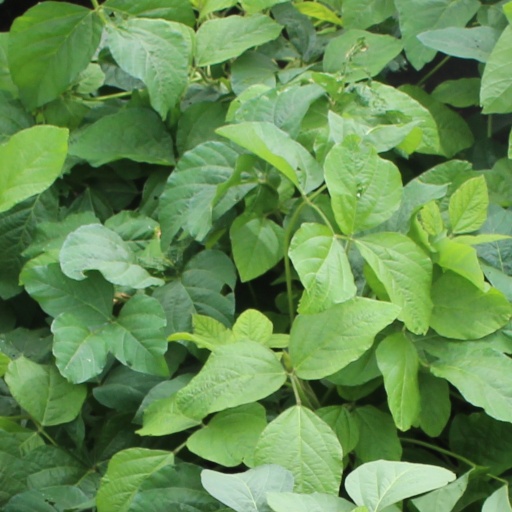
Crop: soybean